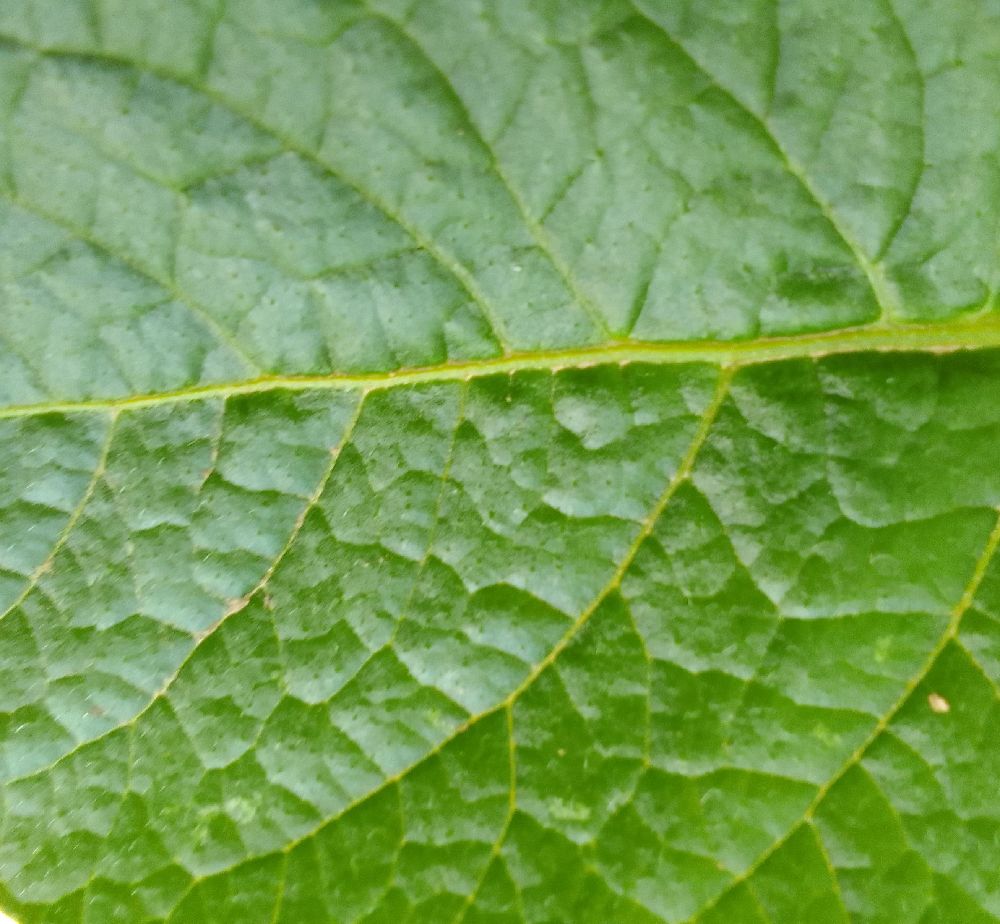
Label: Healthy